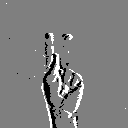
ASL letter: k